Cargo cult

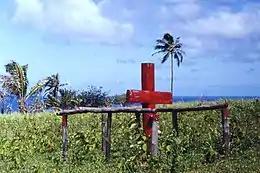

Cargo cults were diverse spiritual and political movements that arose among indigenous Melanesians following Western colonisation of the region in the late 19th century. Typically (but not universally) cargo cults included: charismatic prophet figures foretelling an imminent cataclysm and/or a coming utopia for followers—a worldview known as millenarianism; predictions by these prophets of the return of dead ancestors bringing an abundance of food and goods (the "cargo"), typically including a bounty of Western goods or money, often under the belief that ancestral spirits were responsible for their creation; and the instruction by these prophets to followers to appease "ancestral spirits or other powerful beings" to fulfill the prophecy and receive the cargo by either reviving ancestral traditions or adopting new rituals, such as ecstatic dancing or imitating the actions of colonists and military personnel, like flag-raising, marching and/or drilling. Anthropologists have described cargo cults as rooted in pre-existing aspects of Melanesian society, as a reaction to colonial oppression and inequality disrupting traditional village life, or both.